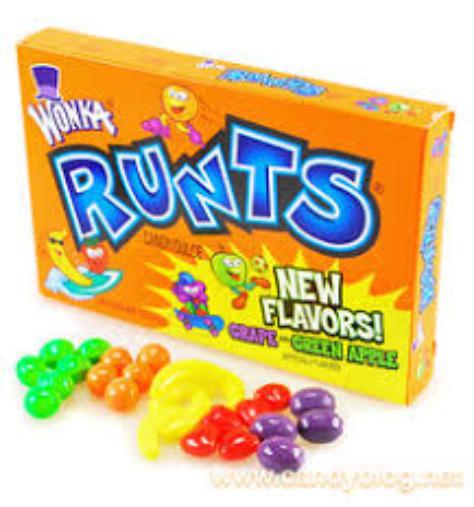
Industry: Food